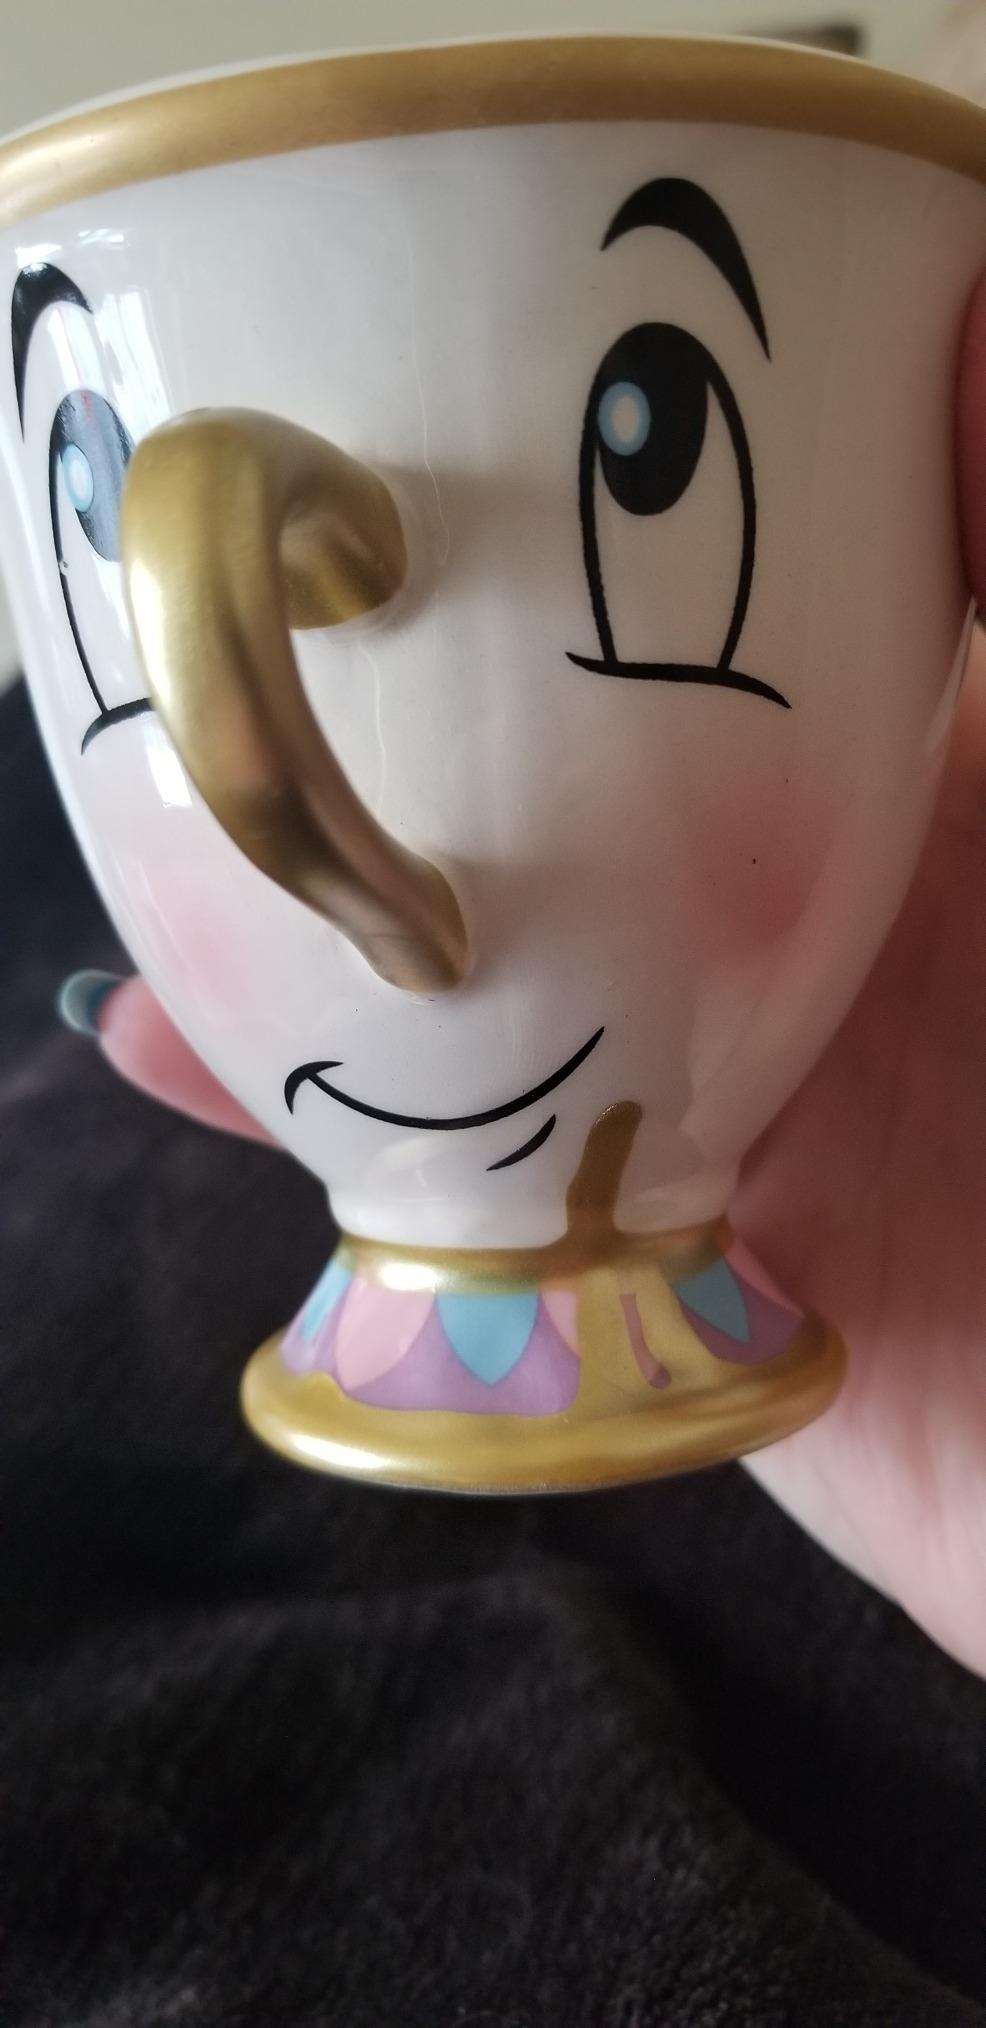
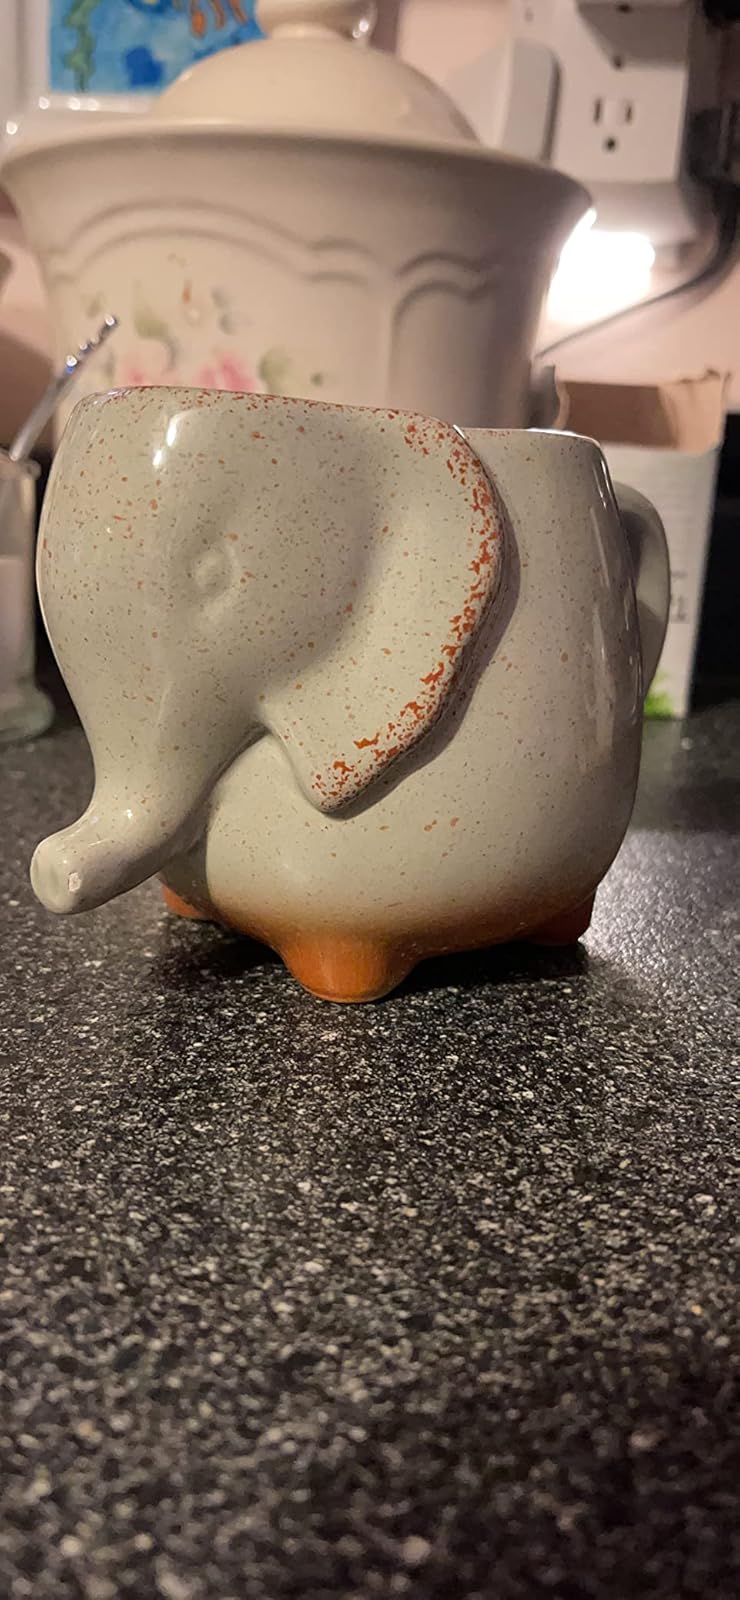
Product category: items_mug
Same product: no